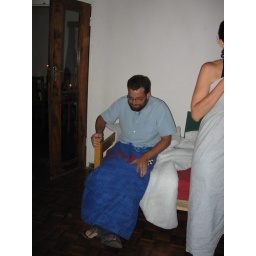
Nate's birthday party at our house. Conor sitting on our bed in the living before it broke.